SMS Szent István

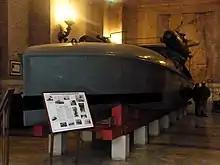
"MAS-15", the torpedo boat that sank "Szent István", on display in Rome

After the war "MAS-15" was installed in the Monument to Vittorio Emanuele II as part of the Museo del Risorgimento in Rome for the torpedo boat's role in the sinking of "Szent István". The anniversary of the sinking, 10 June, has been celebrated by the Regia Marina, and its successor, the Marina Militare, as the official Italian Navy Day.